Gopal Krishna (1979 film)

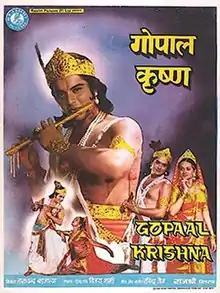

Gopal Krishna is a 1979 Hindi fantasy film produced by Tarachand Barjatya and directed by Vijay Sharma. Based on the Bhagavata Purana, it tells the story of the Hindu deity Krishna from his birth until the slaying of his demon uncle Kamsa. The film stars Sachin Pilgaonkar and Zarina Wahab in the lead roles.